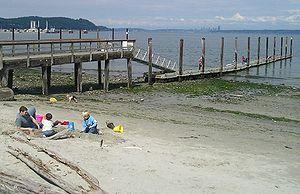
Manchester est une census-designated place du comté de Kitsap dans l'État de Washington.